The Liar (musical)

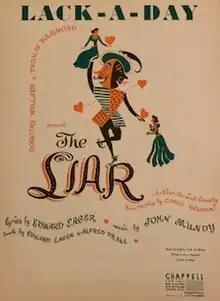
Sheet music

The Liar is a musical comedy in two acts with a book by Alfred Drake and Edward Eager, music by John Mundy and lyrics by Mr. Eager. It was produced on Broadway in 1950.